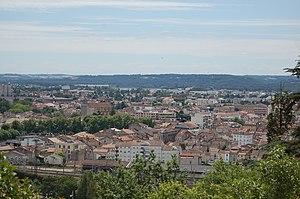
Vue depuis les hauteurs d'Agen
Foulayronnes est une commune du sud-ouest de la France, située dans le département de Lot-et-Garonne, en région Nouvelle-Aquitaine.
Boé est une commune du Sud-Ouest de la France, située dans le département de Lot-et-Garonne.
L'aire urbaine d'Agen est une aire urbaine française centrée sur la ville d'Agen.
Le Passage est une commune du Sud-Ouest de la France, située dans le département de Lot-et-Garonne. Ses habitants, au nombre de 9 380 en 2012, sont appelés les Passageois et les Passageoises.
Layrac est une commune du sud-ouest de la France, située dans le département de Lot-et-Garonne.